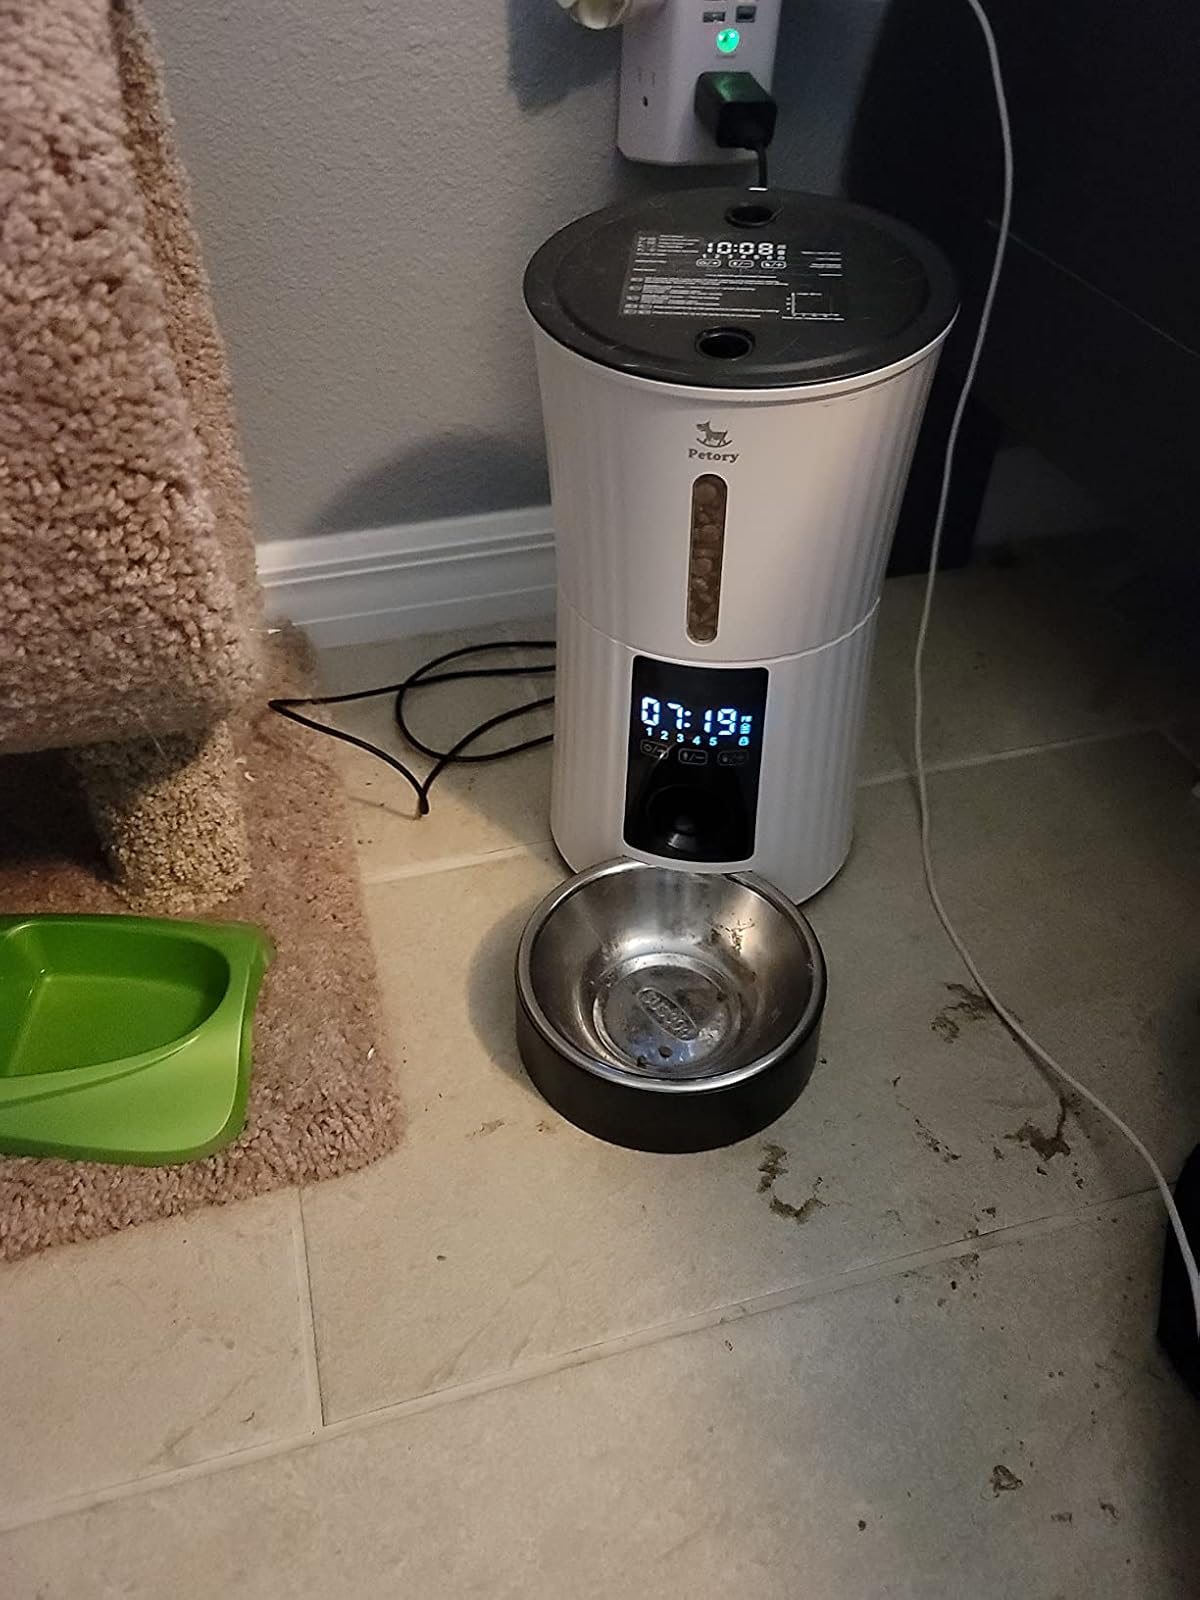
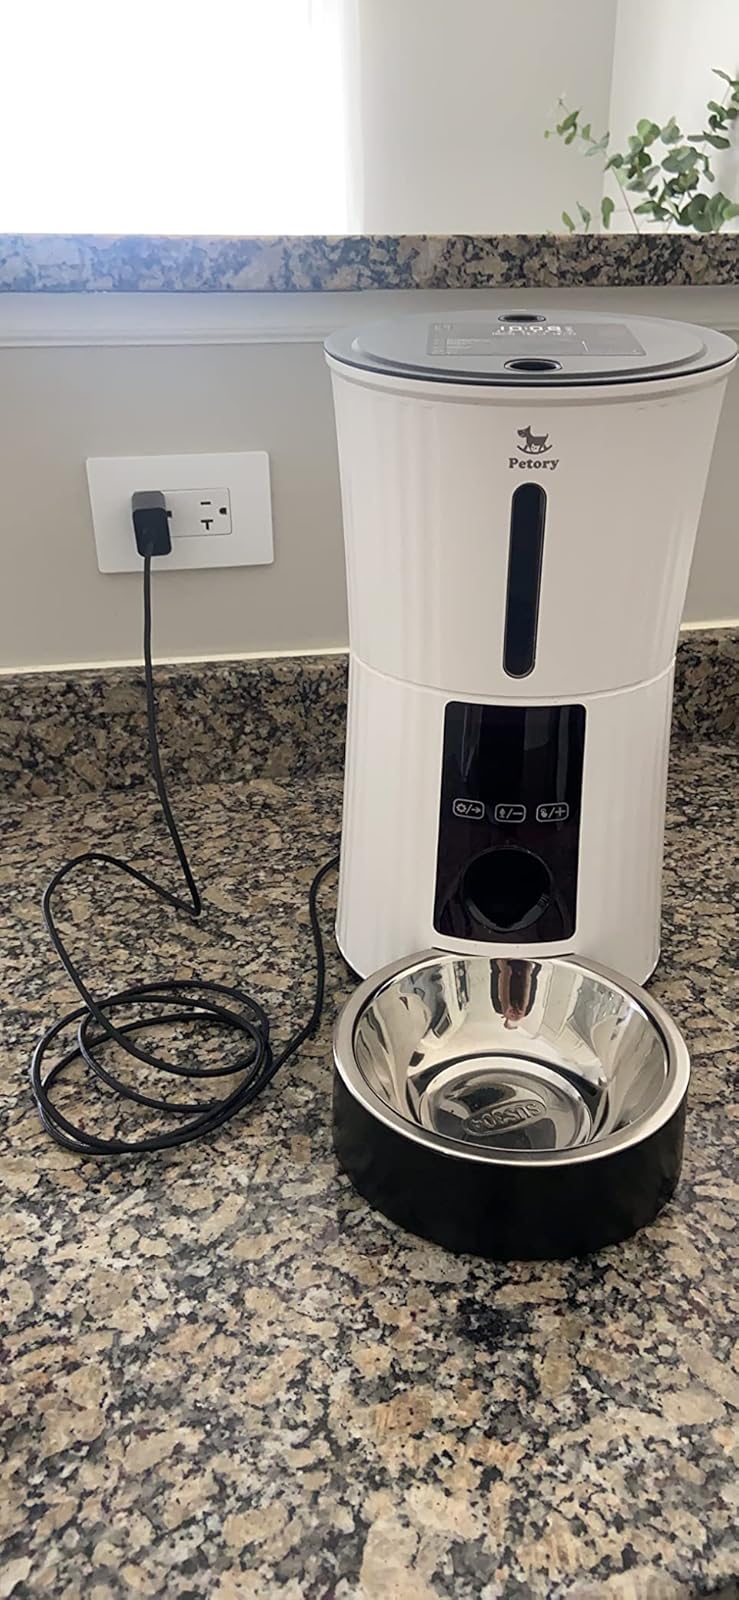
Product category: items_feeder
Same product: yes